Renal medullary fibroma

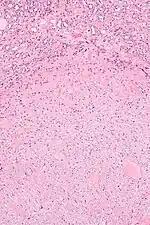
Micrograph of a renal medullary fibroma (bottom of image). Renal tubules are seen at the top of the image. H&E stain.

Renal medullary fibroma is a benign kidney tumour. It is commonly an incidental finding.